Anthony Cardoza

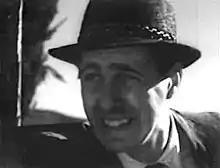
Cardoza as a KGB agent in "The Beast of Yucca Flats" (1961)

Anthony "Tony" Cardoza (May 26, 1930 – December 7, 2015) was an American actor and film producer. A number of the B-movies that he produced are considered to be among the all-time worst, and were immortalized through "Mystery Science Theater 3000".